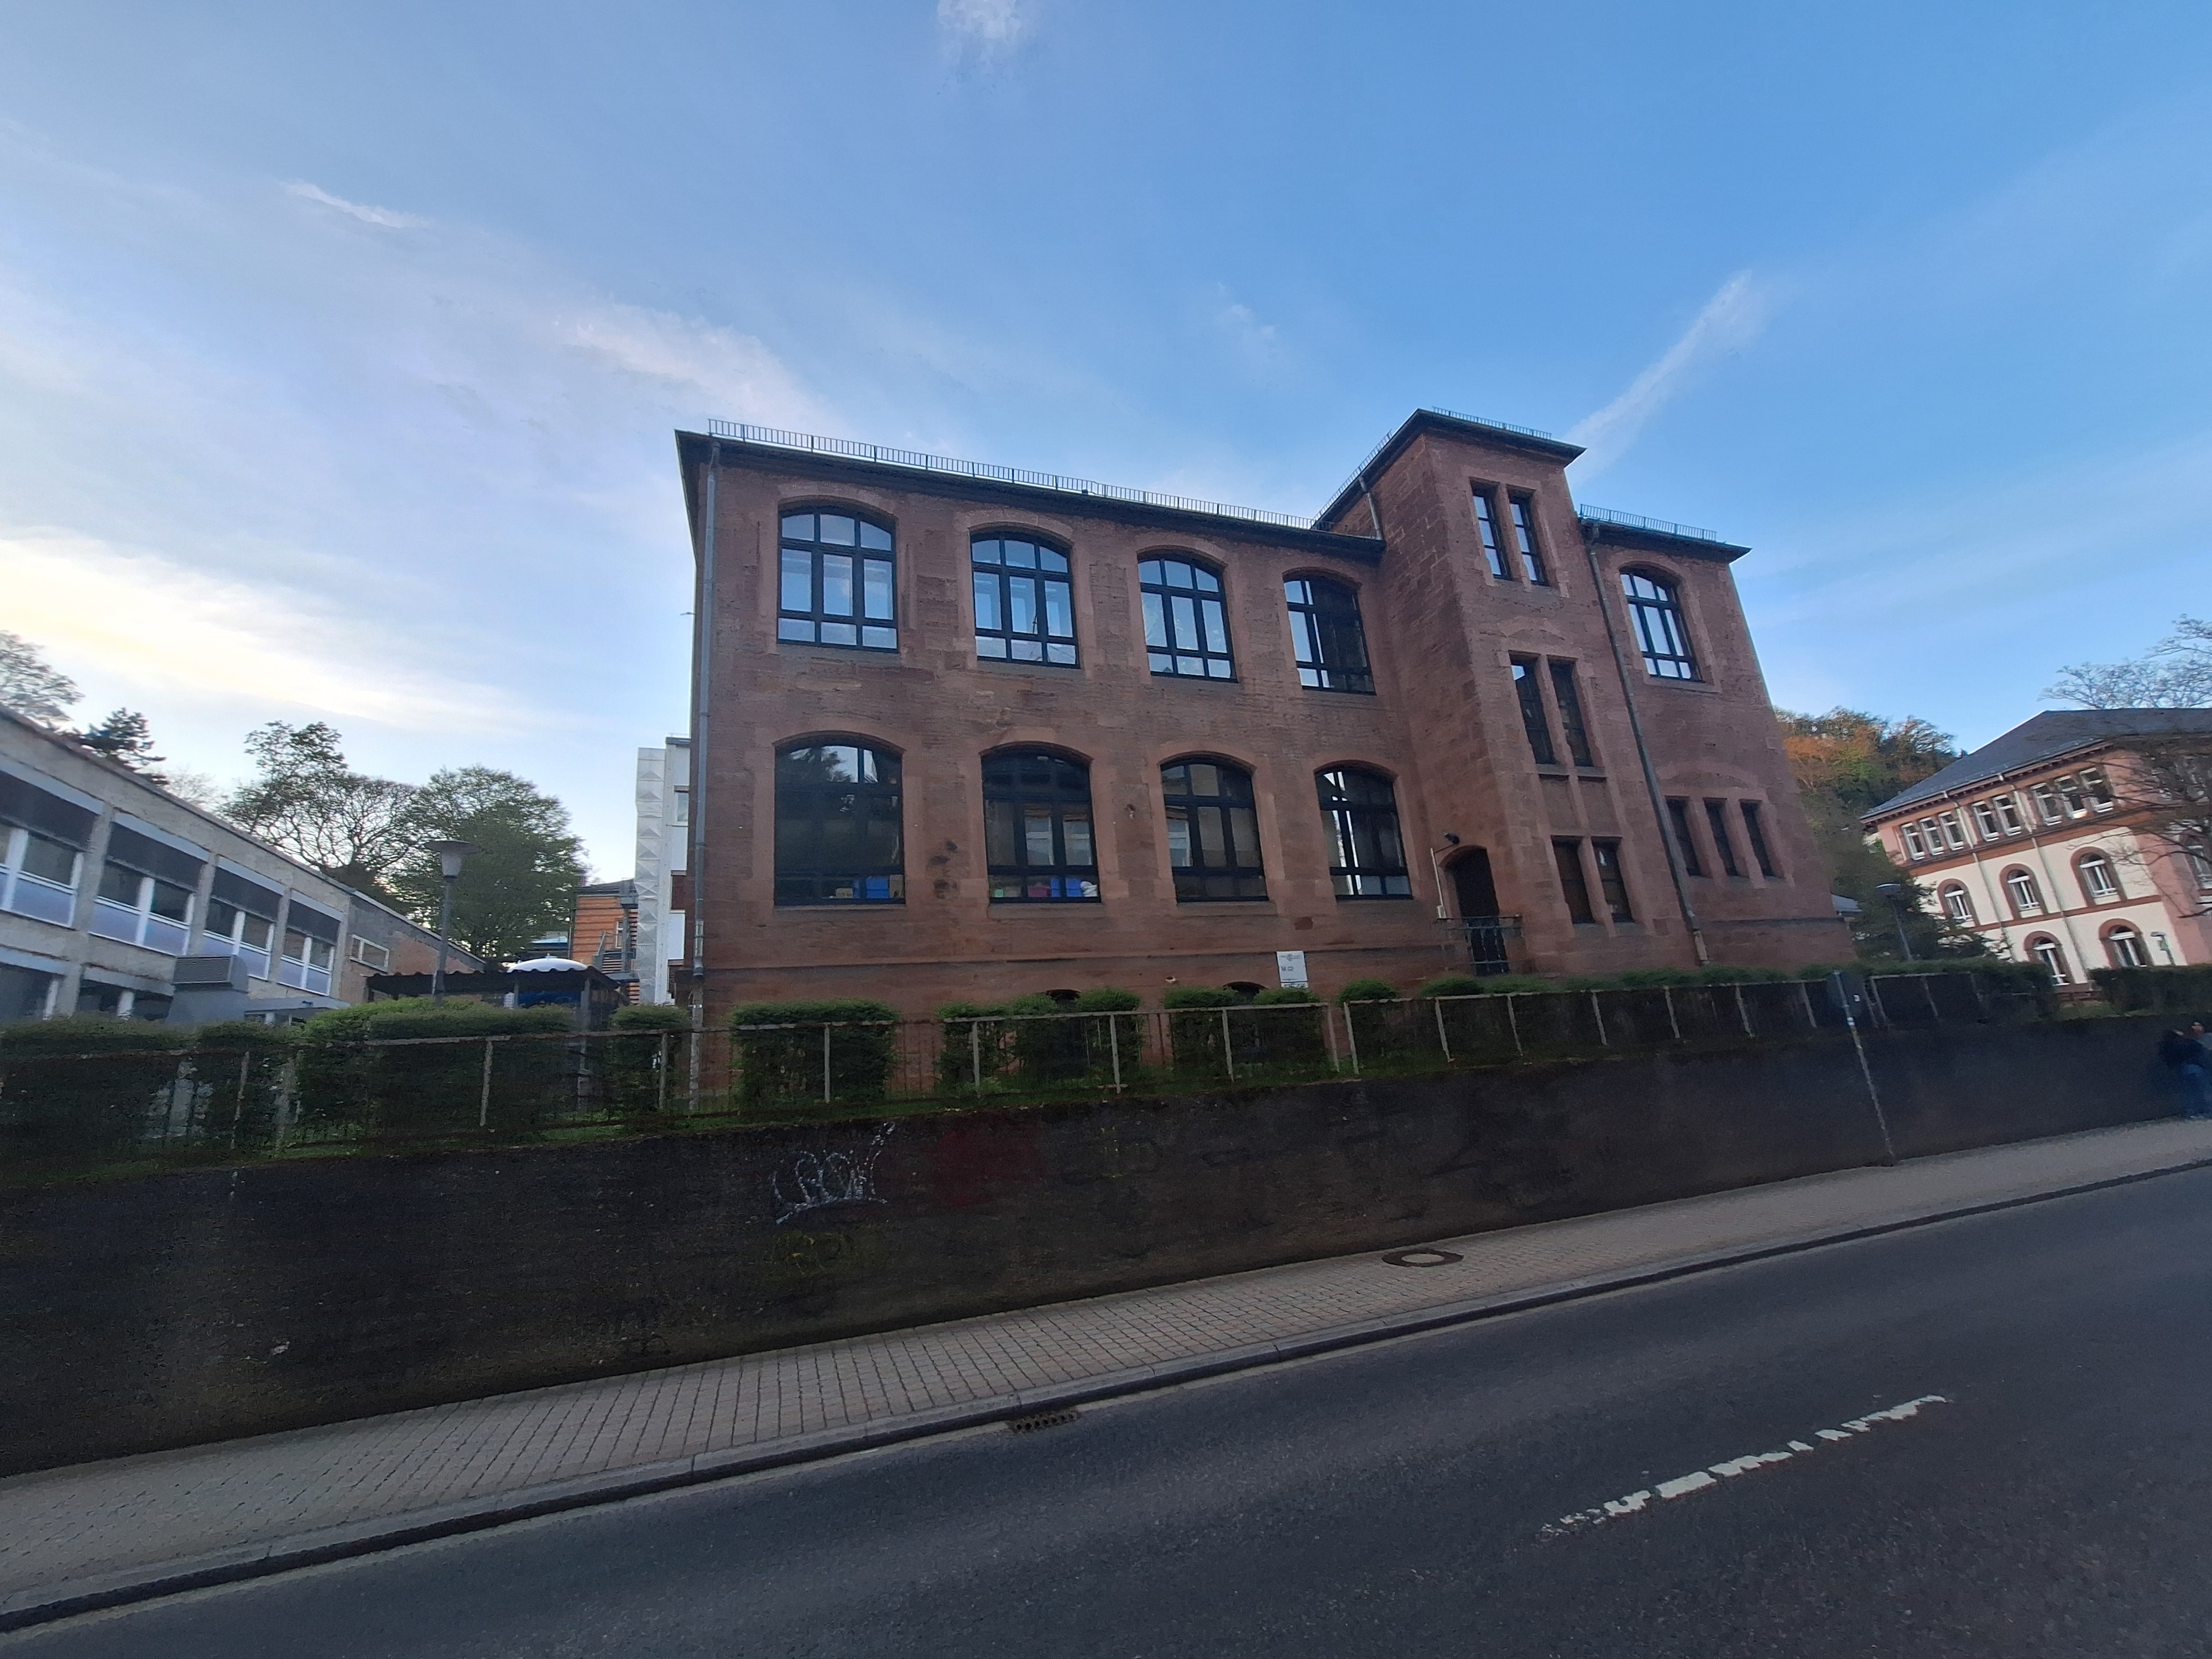
Building: Marbacher Weg 6